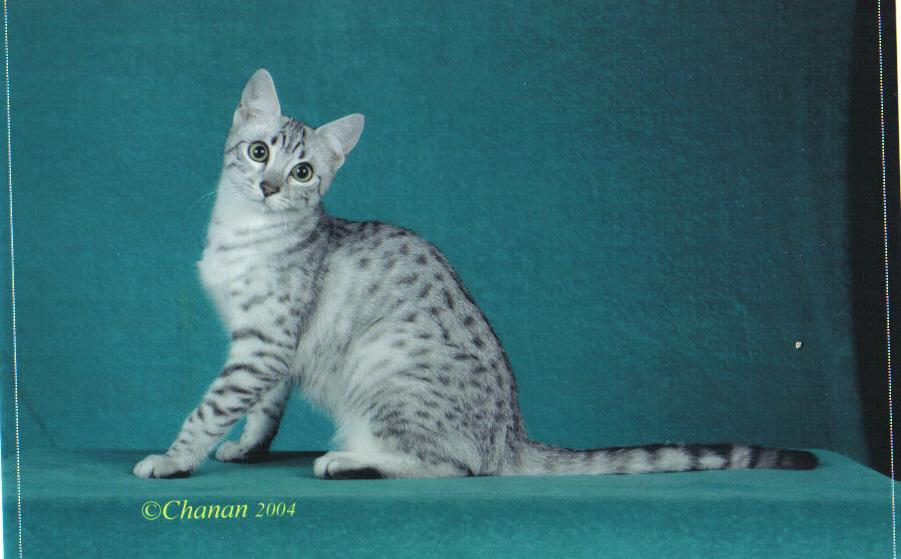
Breed: Egyptian Mau